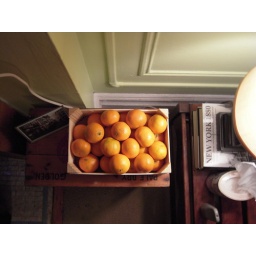
An aerial view of a box of clementines in my bedroom